Raymond IV, Count of Toulouse

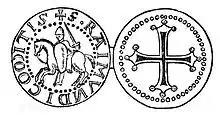
Sketch of Raymond's seal

Raymond of Saint-Gilles ( 1041 – 28 February 1105), also called Raymond IV of Toulouse or Raymond I of Tripoli, was the count of Toulouse, duke of Narbonne, and margrave of Provence from 1094, and one of the leaders of the First Crusade from 1096 to 1099. He spent the last five years of his life establishing the County of Tripoli in the Near East.